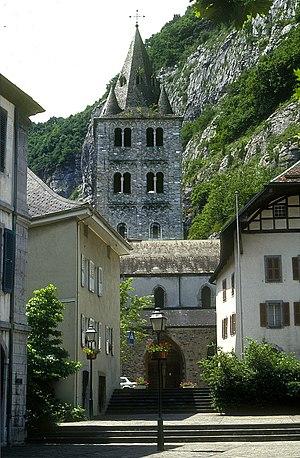
Cette liste présente les biens culturels d'importance nationale dans le canton du Valais. Cette liste correspond à l'édition 2009 de l'Inventaire Suisse des biens culturels d'importance nationale pour le canton du Valais. Il est trié par commune et inclus : 58 bâtiments séparés, 16 collections, 15 sites archéologiques et deux cas particuliers.
La Suisse au Haut Moyen Âge couvre l'histoire des différentes cultures peuplant le territoire suisse pendant la période allant du repli des troupes romaines sur le territoire italien jusqu'à la création de la Confédération des III cantons.